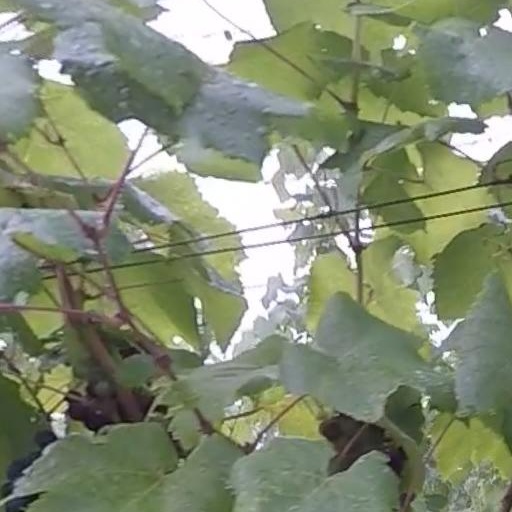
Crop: grape